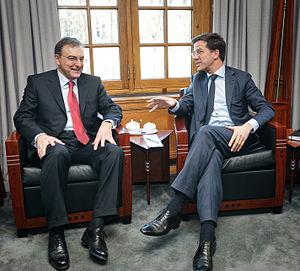
Le Dr. Norbert Reithofer, né le 29 mai 1956 à Penzberg en Bavière, est un homme d’affaires allemand. Depuis mai 2015, il assume le poste de président du conseil de surveillance du groupe BMW.